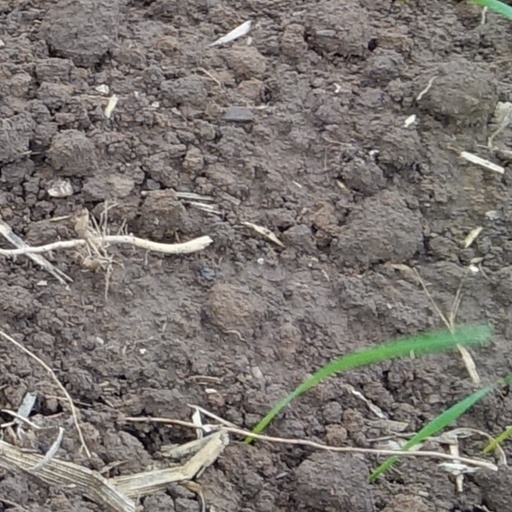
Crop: wheat